Grorud Line

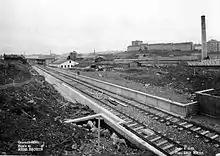
Building of Hasle Station in 1963

The basics for the metro were established in 1951, with a common segment through Enerhaugen with a terminus at Grønlands torg, to avoid having to cross Akerselva. The plans were made such that in the future the line could be extended to connect to Holmenkolbanen's western underground line at Nationalthatret. Four branches would be built, including the Grorud Line; the existing Østensjø Line would be converted to metro. The Lambertseter Line was politically approved on 3 April 1952 and the full four-line network was approved on 9 December 1954. The latter included moving the terminus to Jernbanetorget. Investments were estimated at 221 million Norwegian krone, including rolling stock.